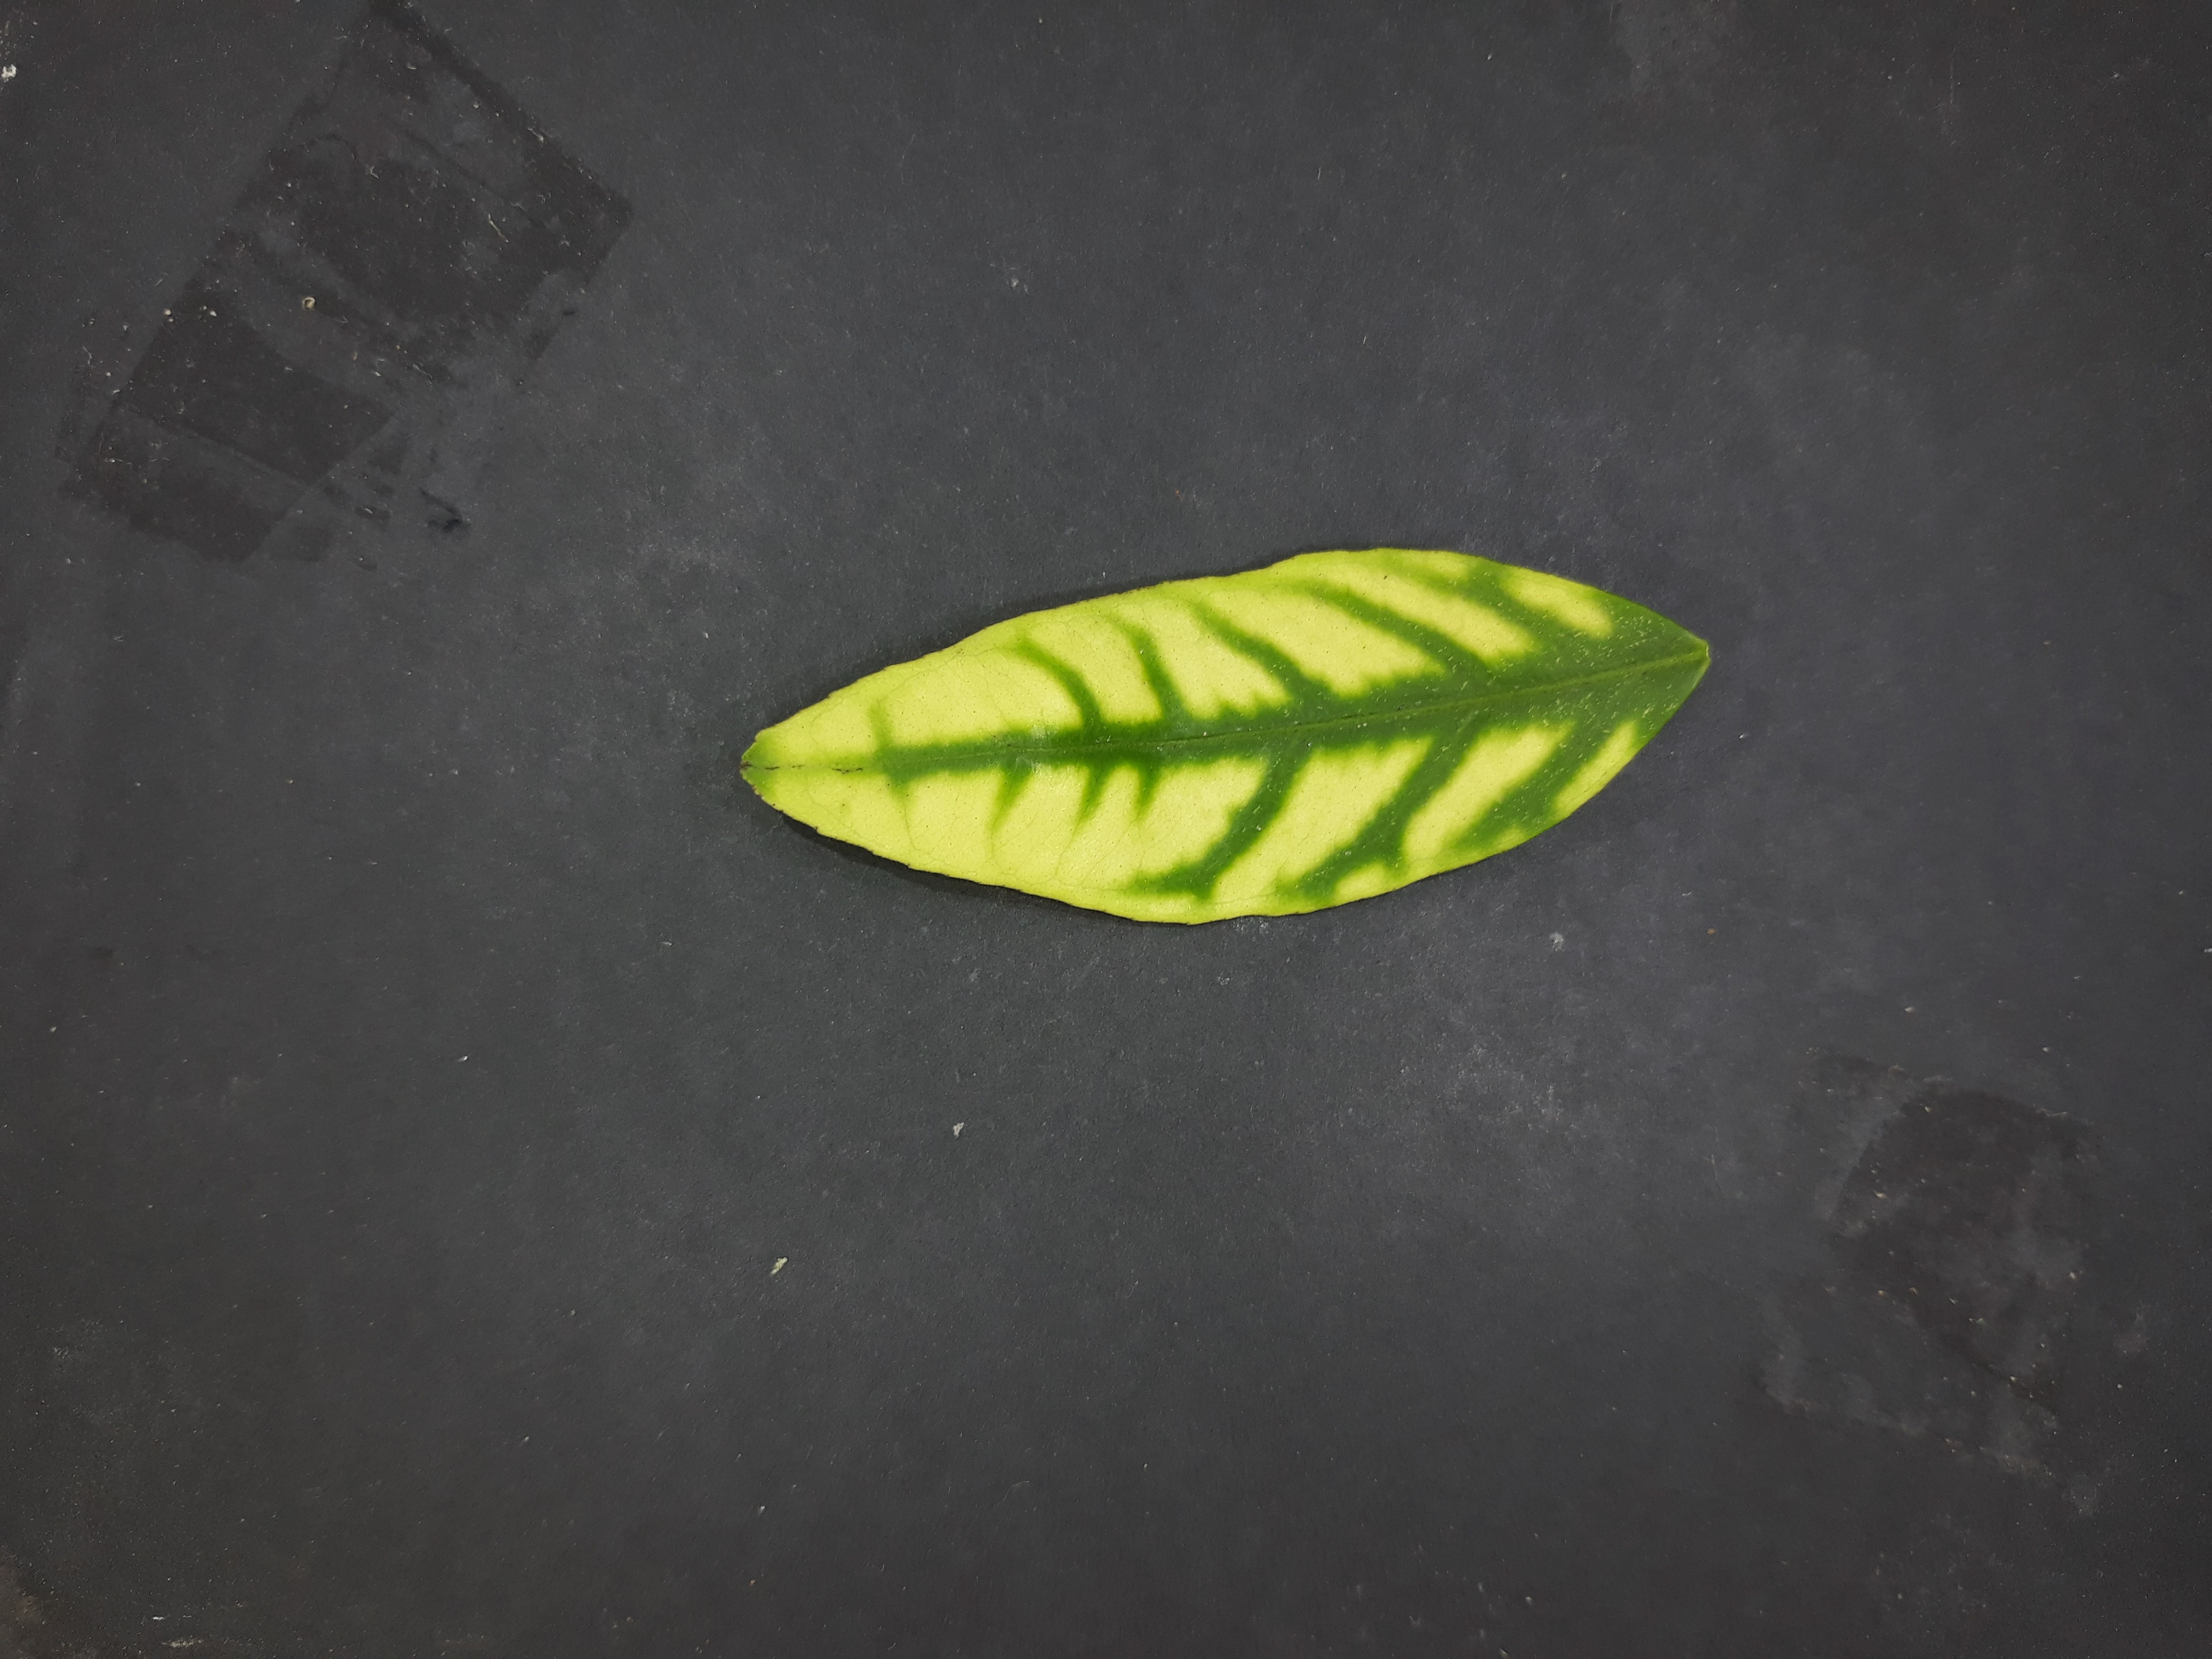
Label: Zinc deficiency (Zn)